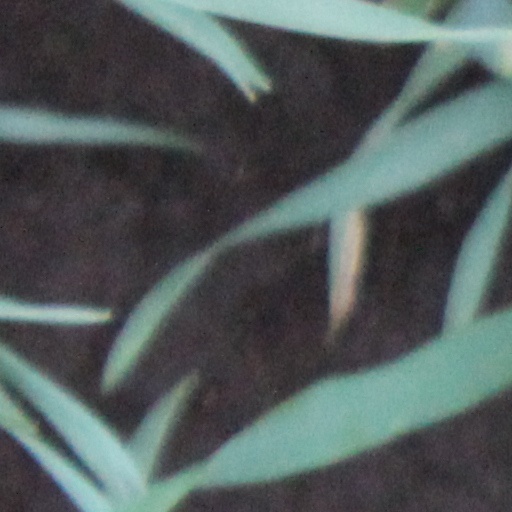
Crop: wheat